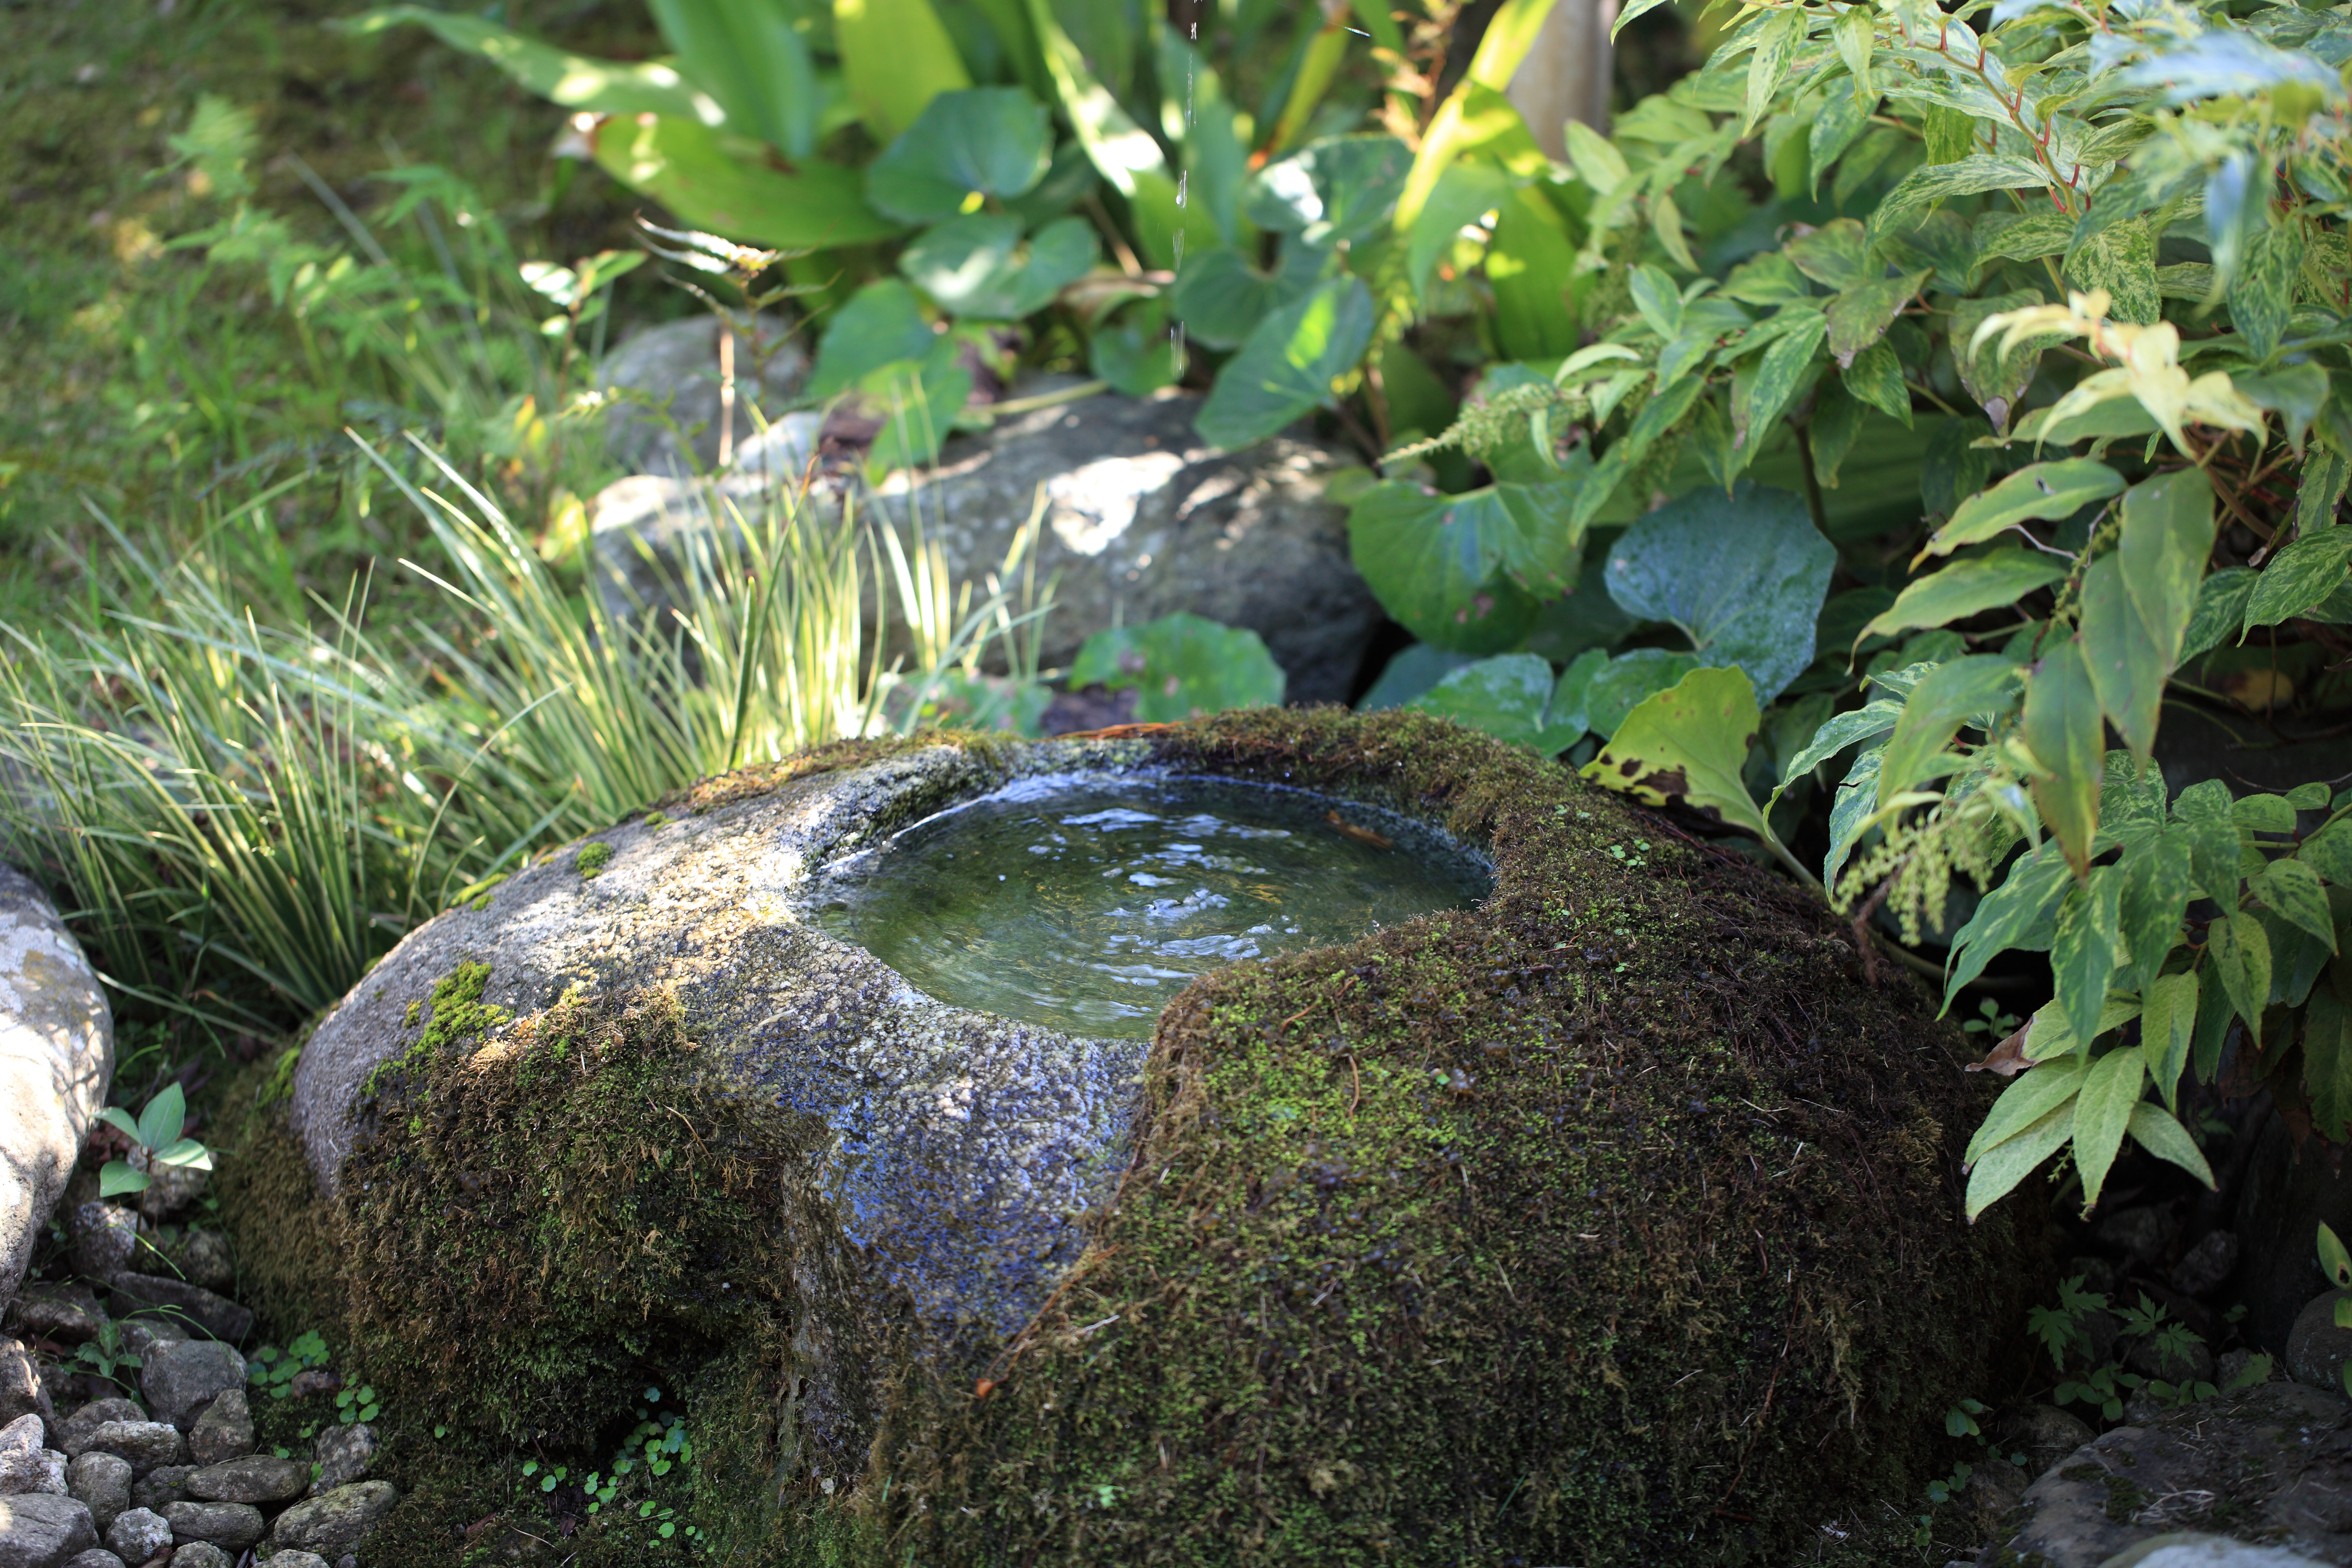
tree, pond, wildlife, stream, green, high, jungle, park, botany, garden, rainforest, 5d, hires, woodland, markii, water feature, hi, res, resolution, chiba, kashiwa, akebonoyama, washbowl, tsukubai